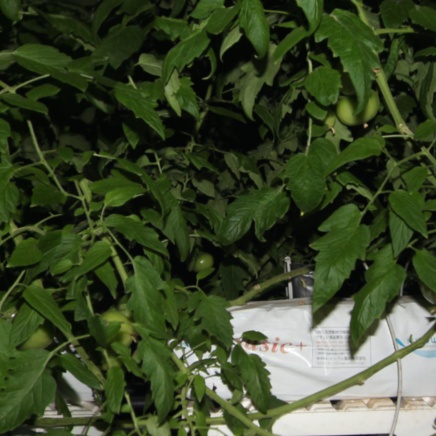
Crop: tomato